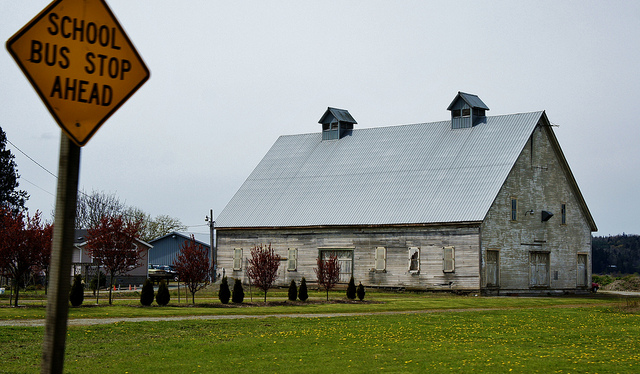
An old barn in the background with yellow bus stop sign in the foreground.